Richard Turner-Warwick

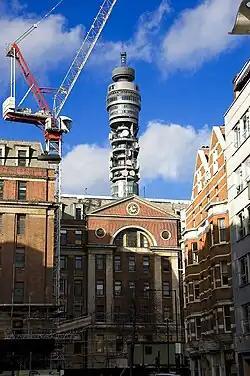
Middlesex Hospital

Turner-Warwick completed his pre-clinical training at the Middlesex Hospital, where he was a Broderip scholar. In 1954 he gained a Fellowship of the Royal Colleges of Surgeons and the following year obtained his MRCP, his Oxford Doctorate of Medicine a further two years later, and his Oxford Mastership of Surgery in 1962. In 1958 he won the Leopold Hudson Travelling Fellowship that enabled him to be appointed to a research position at Colombia Presbyterian Delafield Hospital.